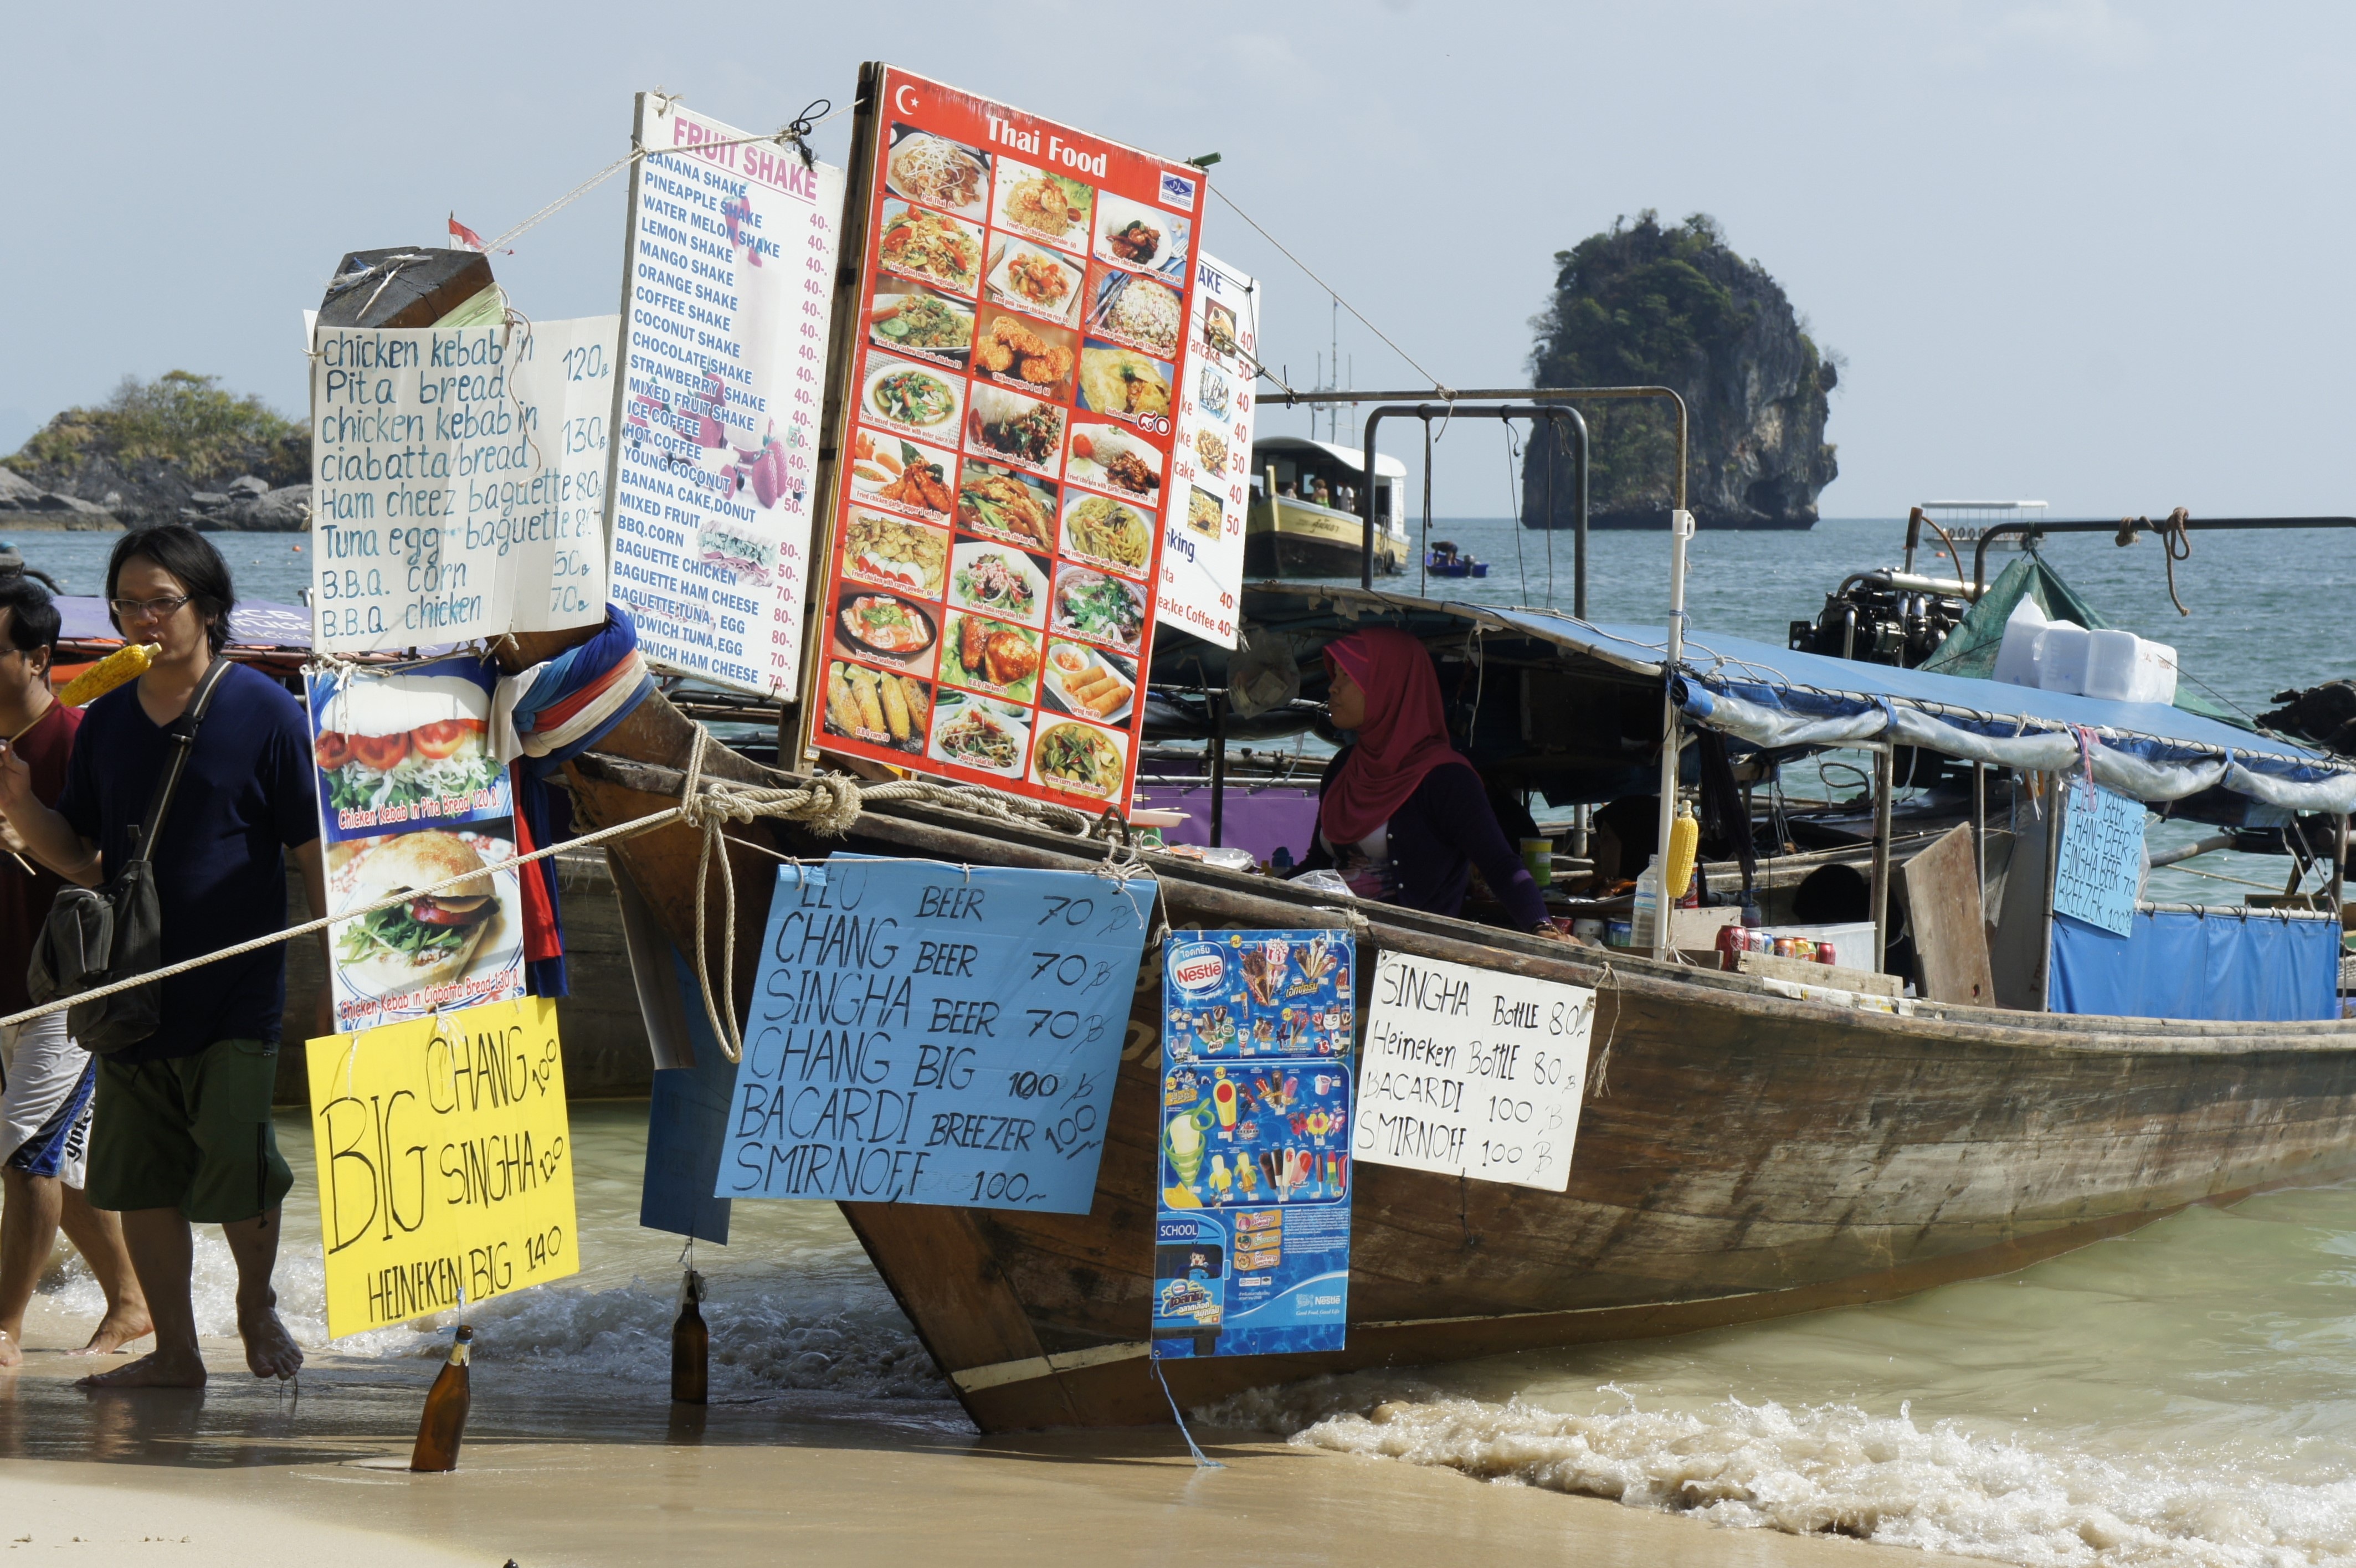
sea, water, boat, vacation, travel, vendor, vehicle, tropical, island, tourism, thailand, thai, andaman, longtail